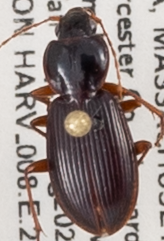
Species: Synuchus impunctatus
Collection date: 2020-08-26
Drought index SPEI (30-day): -1.77
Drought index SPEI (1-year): -1.13
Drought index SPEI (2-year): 0.198